Seeress (Germanic)

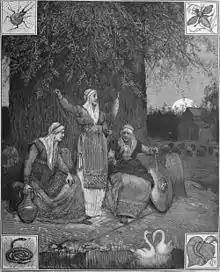
The fate of men was always in the hands of female powers. An illustration of the Norns who spin the threads of fate at the foot of Yggdrasil, the tree of the world. Beneath them is the well Urðarbrunnr with the two swans that have engendered all the swans in the world.

Fate is central in Germanic literature and mythology, and men's destiny is inextricably linked to supernatural women and seeresses. Morris comments that the importance of fate can not be overstressed, and the seeresses were feared and revered by gods and mortals alike. Even the god Odin himself consulted them. The Norns are an example of the link between women and fate, which was elevated in Germanic society, and the association was incarnated by the seeresses.